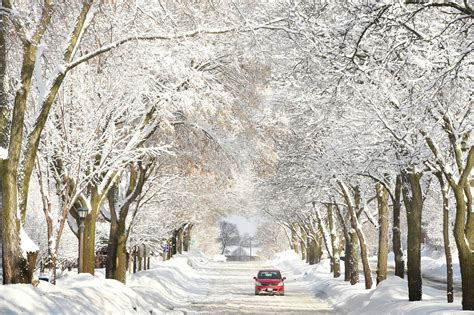
Weather: snow or frosty